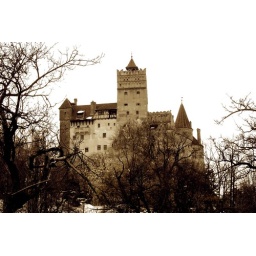
The Vlad (Dracula) Castle sitting on the rock above the hill in Bran, Transylvania..